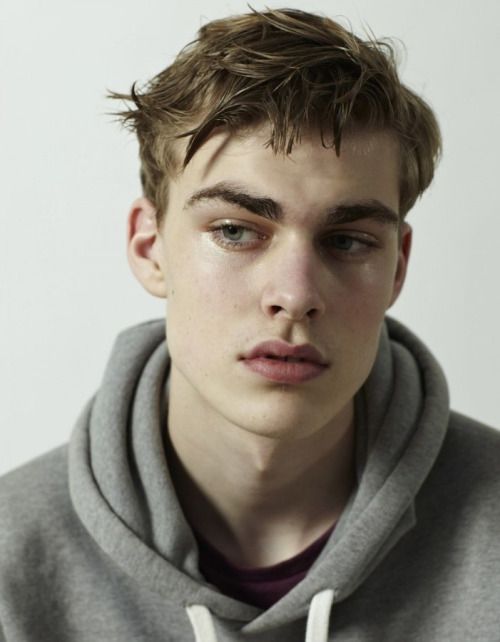
Gender: men